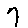
Label: 7